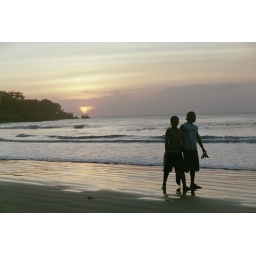
This cute couple was playing in the water and then walking down the beach with their little boy.